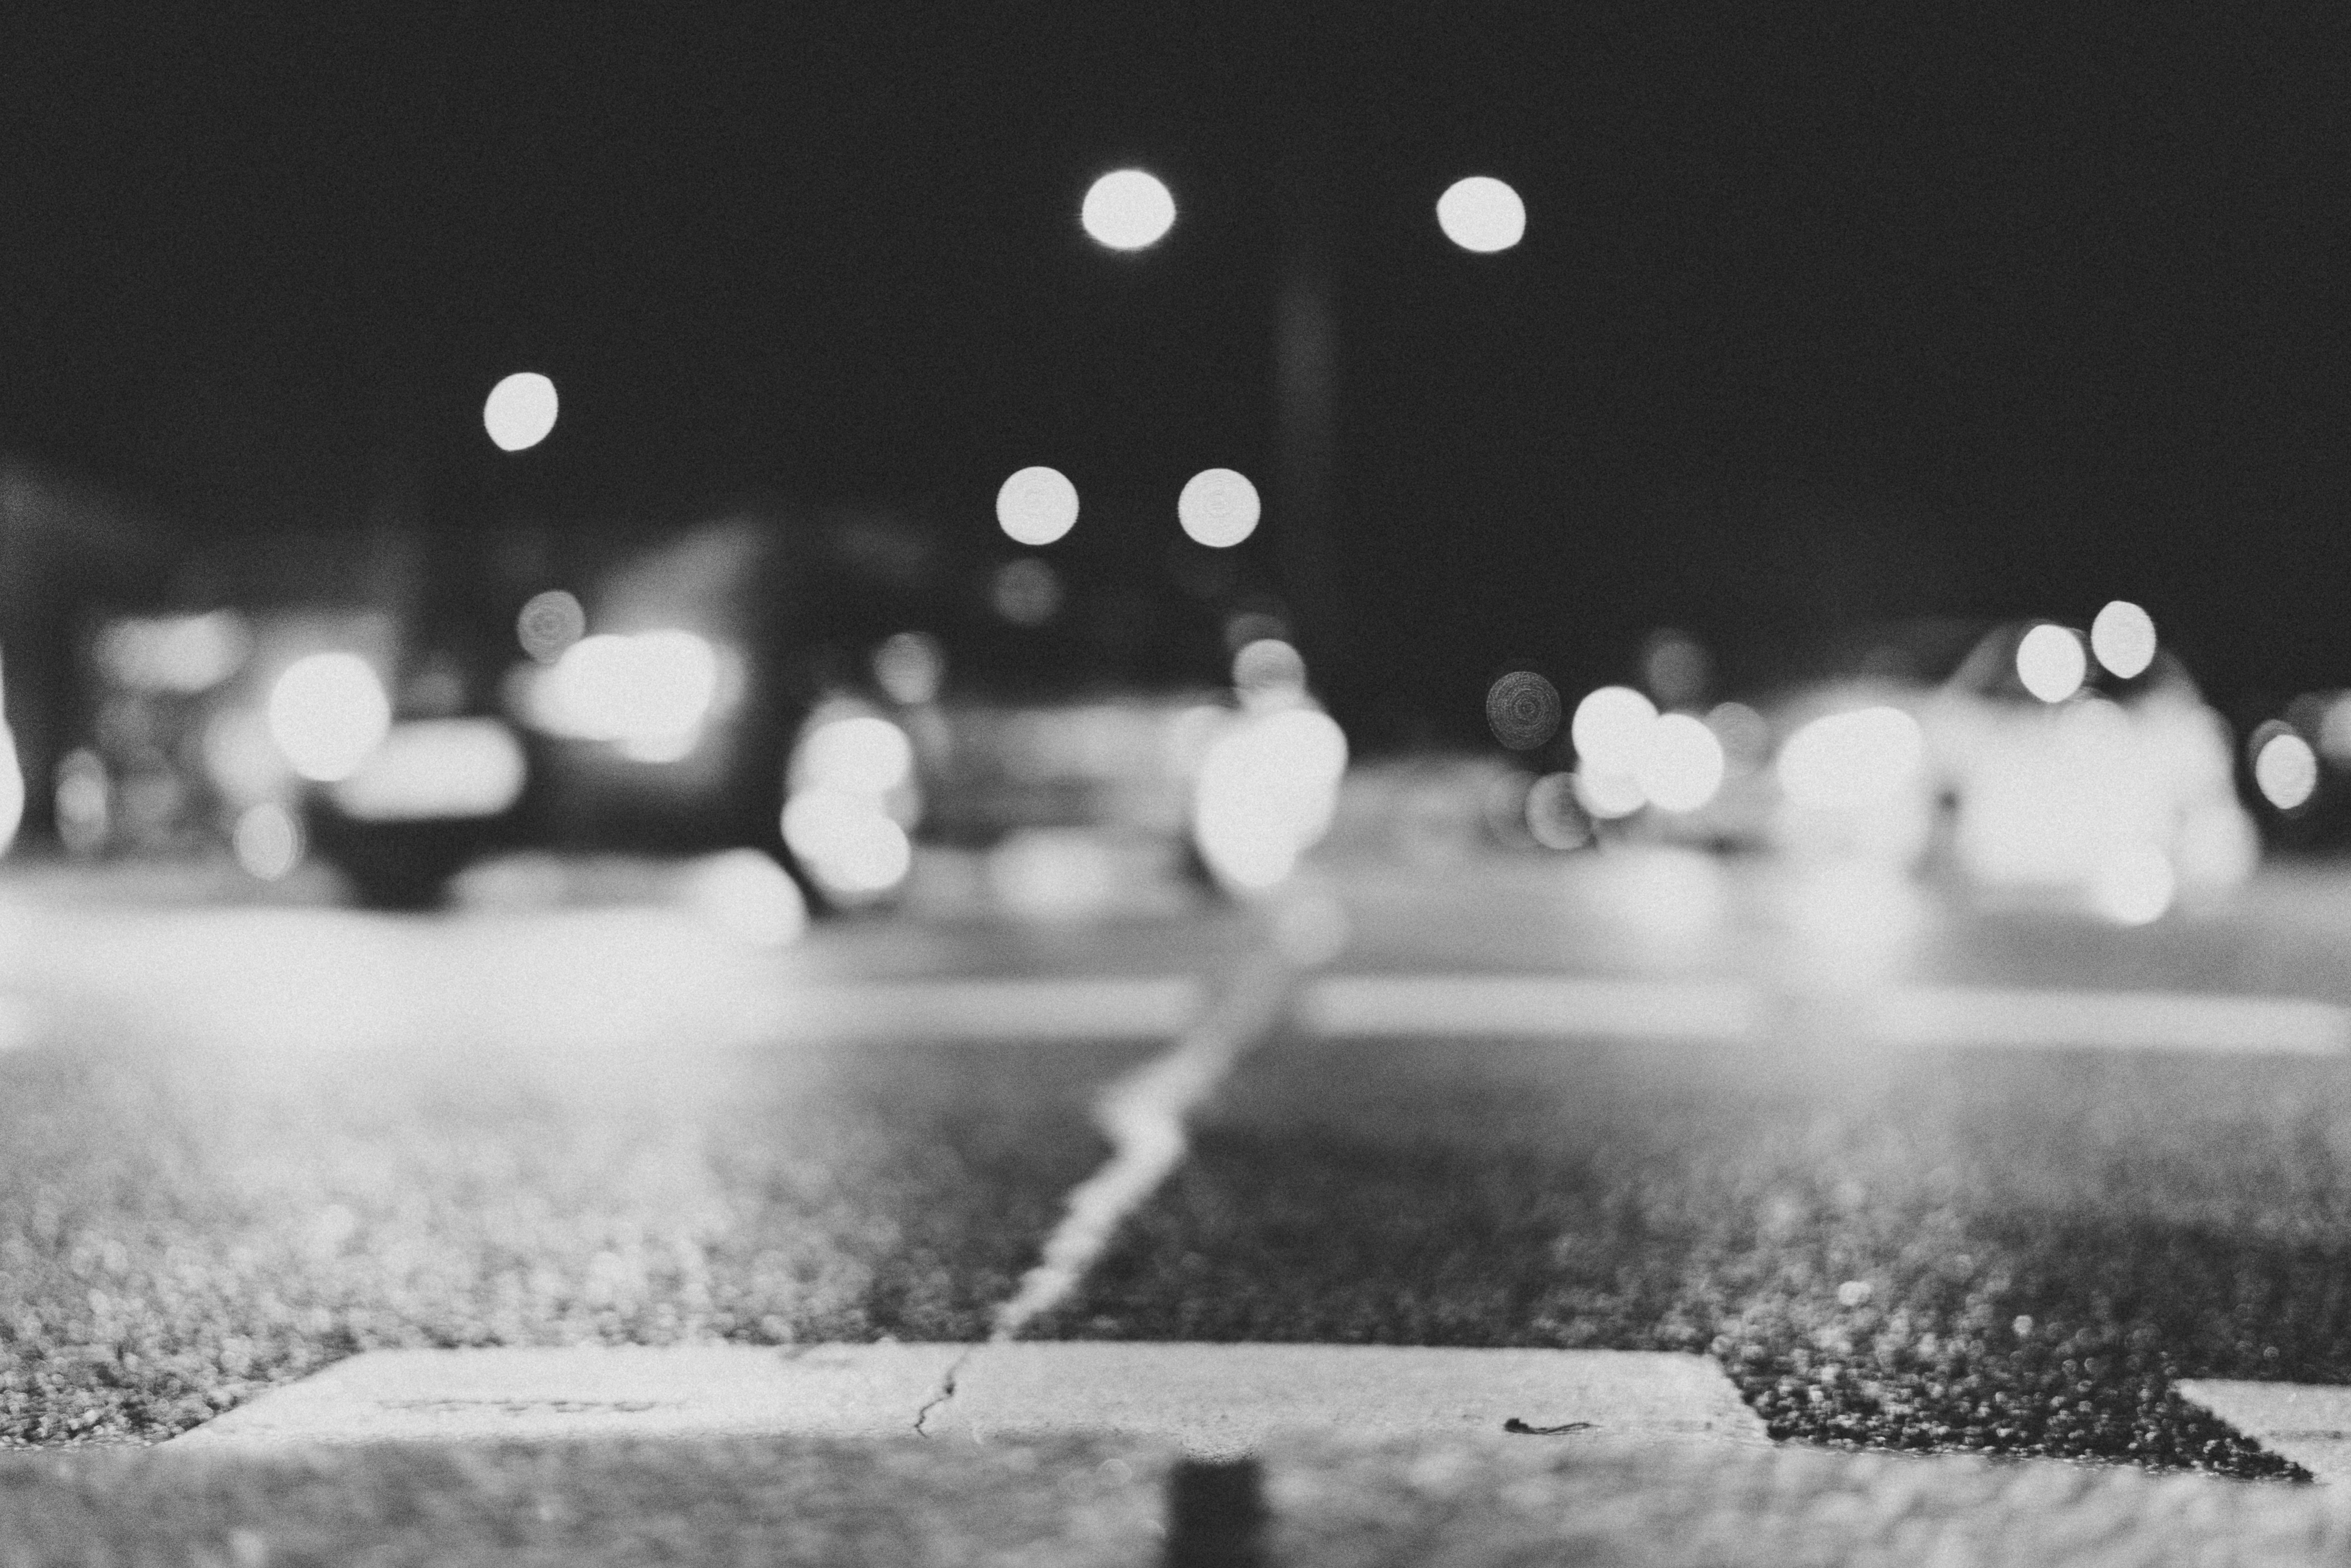
snow, light, bokeh, abstract, black and white, white, traffic, car, night, photography, vintage, retro, old, weather, black, monochrome, art, kunst, nacht, shape, monochrome photography